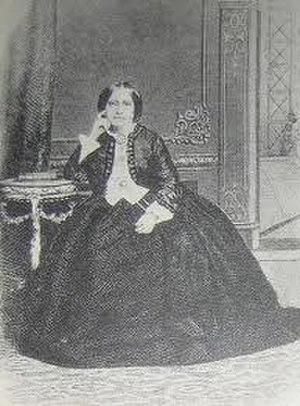
Maria Beadnell, le premier amour de Charles Dickens, en son âge mûr.
Charles John Huffam Dickens, né à Landport, près de Portsmouth, dans le Hampshire, comté de la côte sud de l'Angleterre, le 7 février 1812 et mort à Gad's Hill Place à Higham dans le Kent, le 9 juin 1870, est considéré comme le plus grand romancier de l'époque victorienne. Dès ses premiers écrits, il est devenu immensément célèbre, sa popularité ne cessant de croître au fil de ses publications.
Catherine Thompson Hogarth dite « Kate », a été l'épouse de l'écrivain anglais Charles Dickens, avec lequel elle a eu dix enfants.